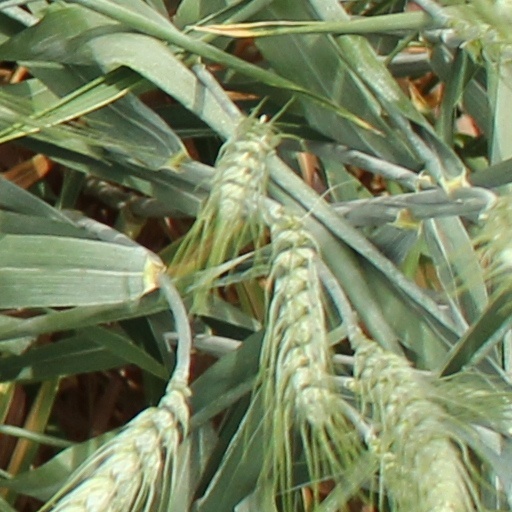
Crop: wheat